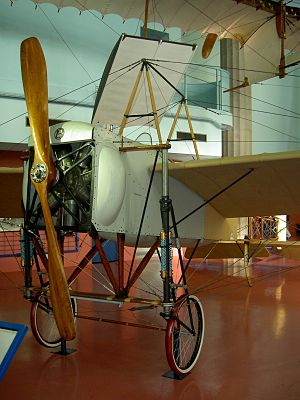
Tryggve Gran / Biografi / Første flyvning over Nordsøen
Blériot XI-2, flytypen Gran brugte
Jens Tryggve Herman Gran var flyver, fodboldspiller, polarforsker og forfatter.